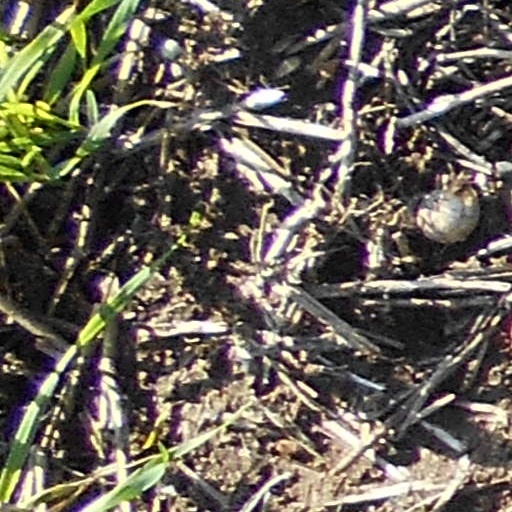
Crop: wheat